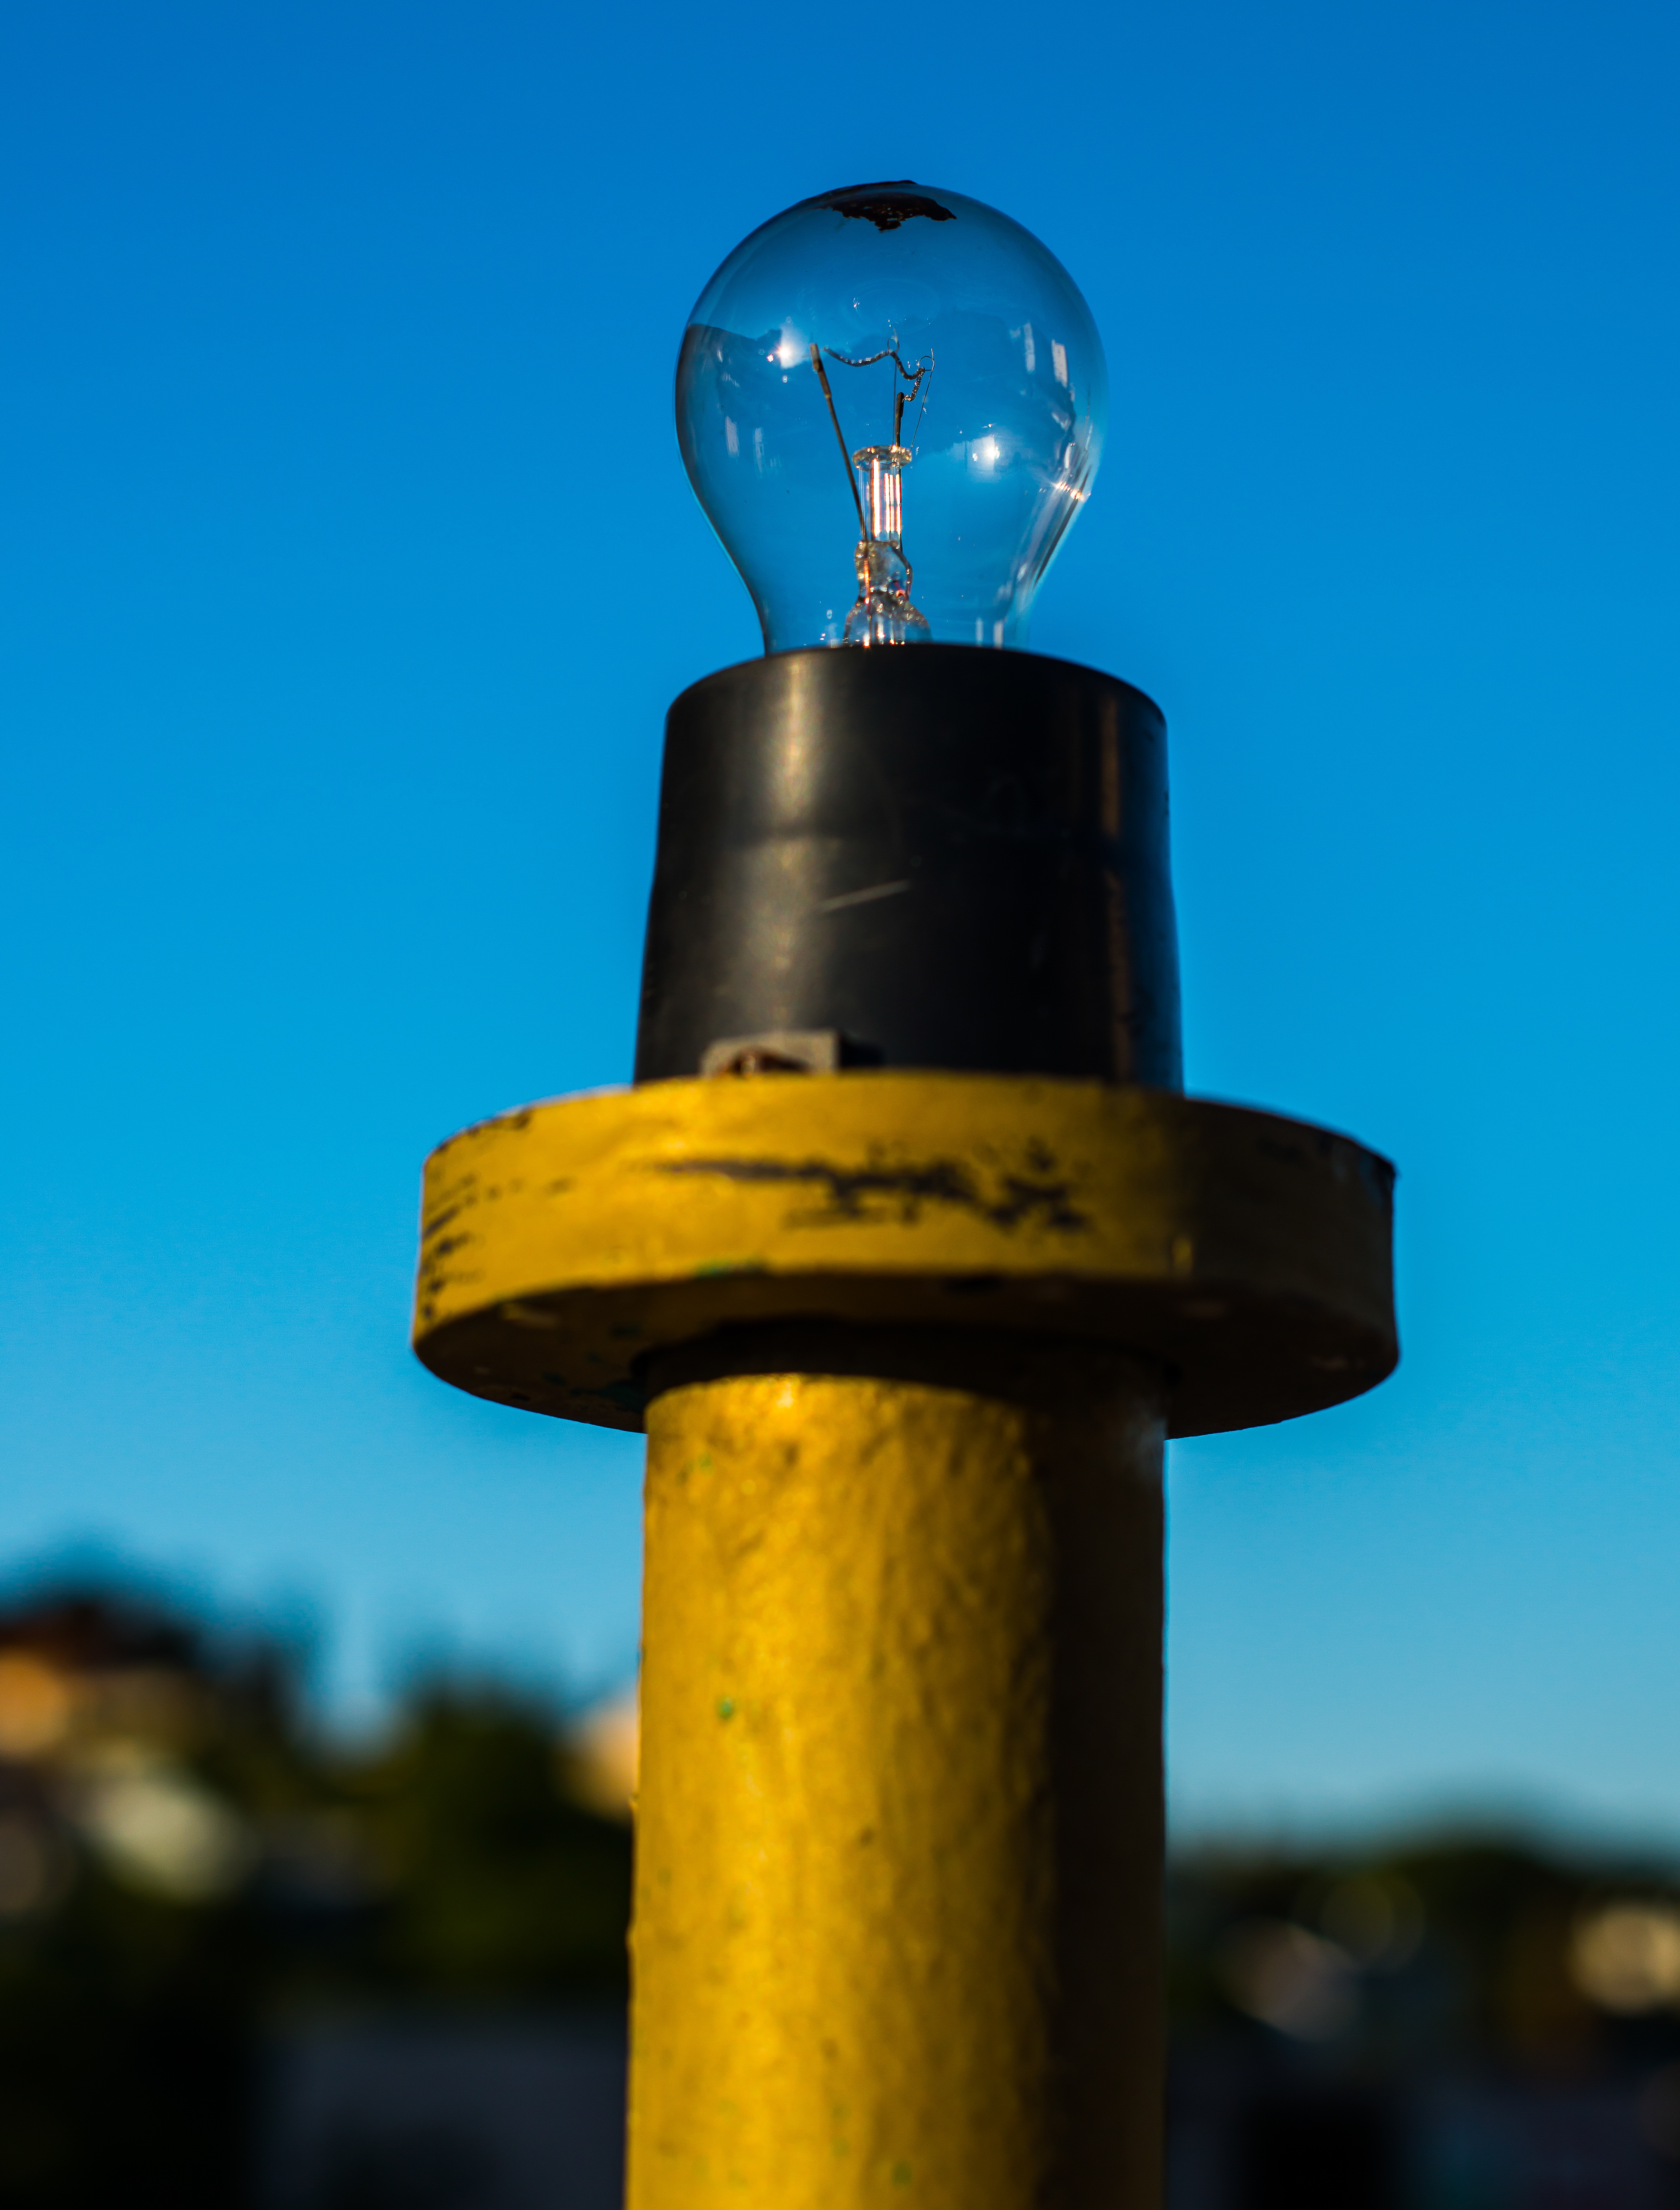
light, technology, reflection, symbol, bulb, color, blue, street light, yellow, lighting, lightbulb, blue sky, creativity, light fixture, idea, atmosphere of earth